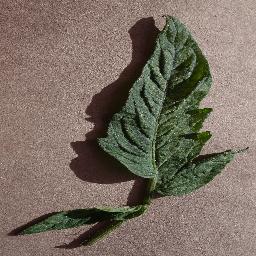
Label: Tomato___Spider_mites Two-spotted_spider_mite